Huaxi District

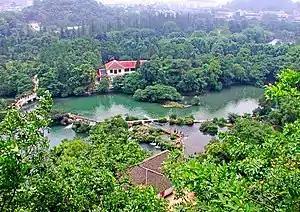
Xishe, where celebrities make residence in Guiyang

Huaxi District is one of 6 urban districts of the prefecture-level city of Guiyang, the capital of Guizhou Province, Southwest China.